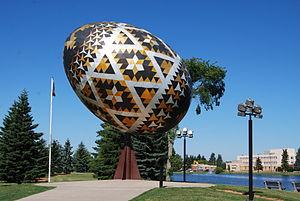
Vegreville est une ville de la province de l'Alberta au Canada. Elle couvre une superficie de 13 000 kilomètres carrés et compte une population d'un peu plus de 5 000 habitants. La principale activité économique de cette petite ville est l'agriculture.